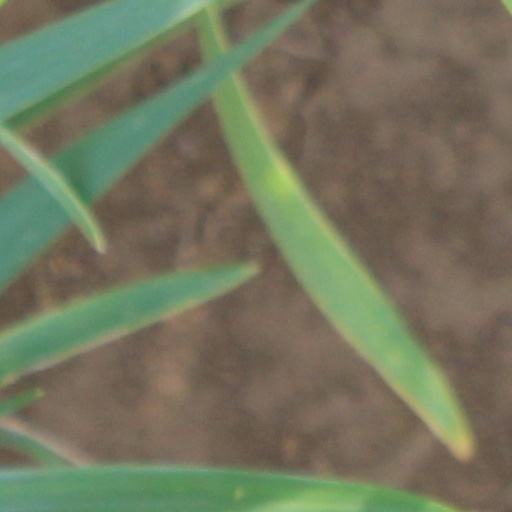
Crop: wheat